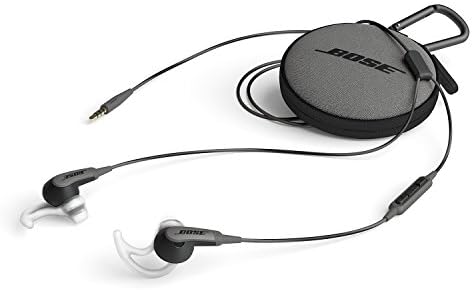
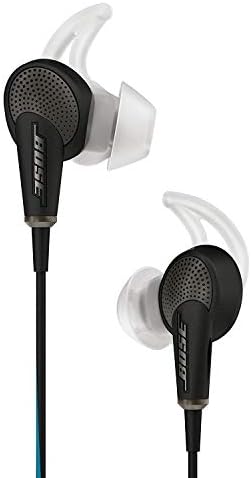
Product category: headphones
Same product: no